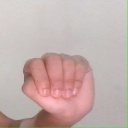
अक्षर: ठ